Poh Ern Shih Temple

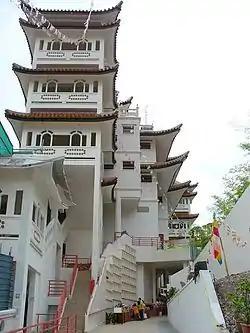
Poh Ern Shih

Poh Ern Shih is located on a small hilltop at Chwee Chian Road, off Pasir Panjang Road, on Singapore's southern coast. The Buddhist temple was built as a memorial to those who lost their lives during the Battle of Pasir Panjang in 1942, villagers as well as Allied and Japanese soldiers. The temple's first abbot, Sumangalo, an American Theravadin monk, was the first Westerner to be appointed abbot of a Buddhist temple in Singapore.